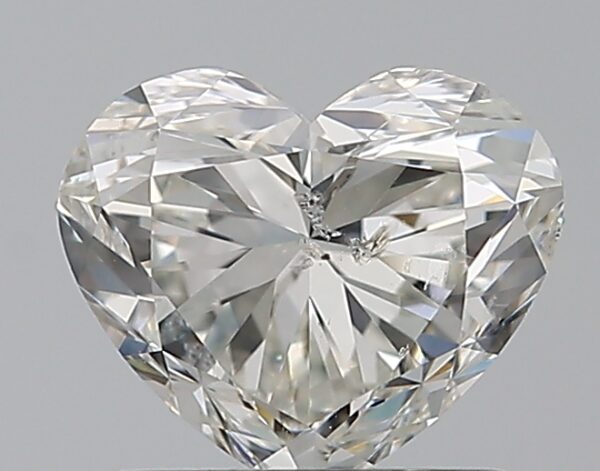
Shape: heart
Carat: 1.01
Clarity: SI2
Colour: H
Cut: VG
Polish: VG
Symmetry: VG
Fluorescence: N
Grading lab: IGI
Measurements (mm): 5.76 x 6.77 x 4.17